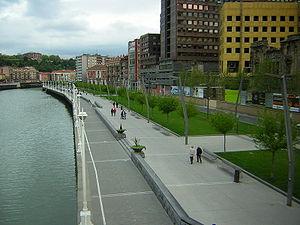
La Ria de Bilbao est l'embouchure que forme le système des rivières Nervion et Ibaizabal, ainsi que ses derniers affluents, à son embouchure dans la Golfe de Gascogne. Elle traverse Bilbao, divisant la ville en deux : à droite, le Casco Viejo ou Las Siete Calles ou Zazpi Kaleak et, à gauche, l'Ensanche.
Bilbao Ria 2000 est une société anonyme créé le 19 novembre 1992 avec la collaboration des Administrations publiques, créé pour diriger la récupération et la transformation de zones dégradées de l'Aire métropolitaine de Bilbao.